Hampton Pinckney

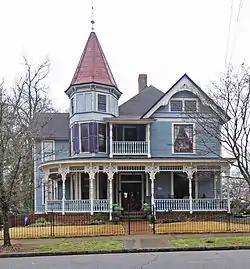
J. M. Geer House, Hampton–Pinckney Historic District, March 2012

Hampton Pinckney is a neighborhood and national historic district located in Greenville, South Carolina. One of the oldest neighborhoods in Greenville, it was where the textile industry was started in the early 19th century and lasted until the 1920s. The first trolley car in Greenville was installed in this neighborhood in 1899, opening for business in 1901.